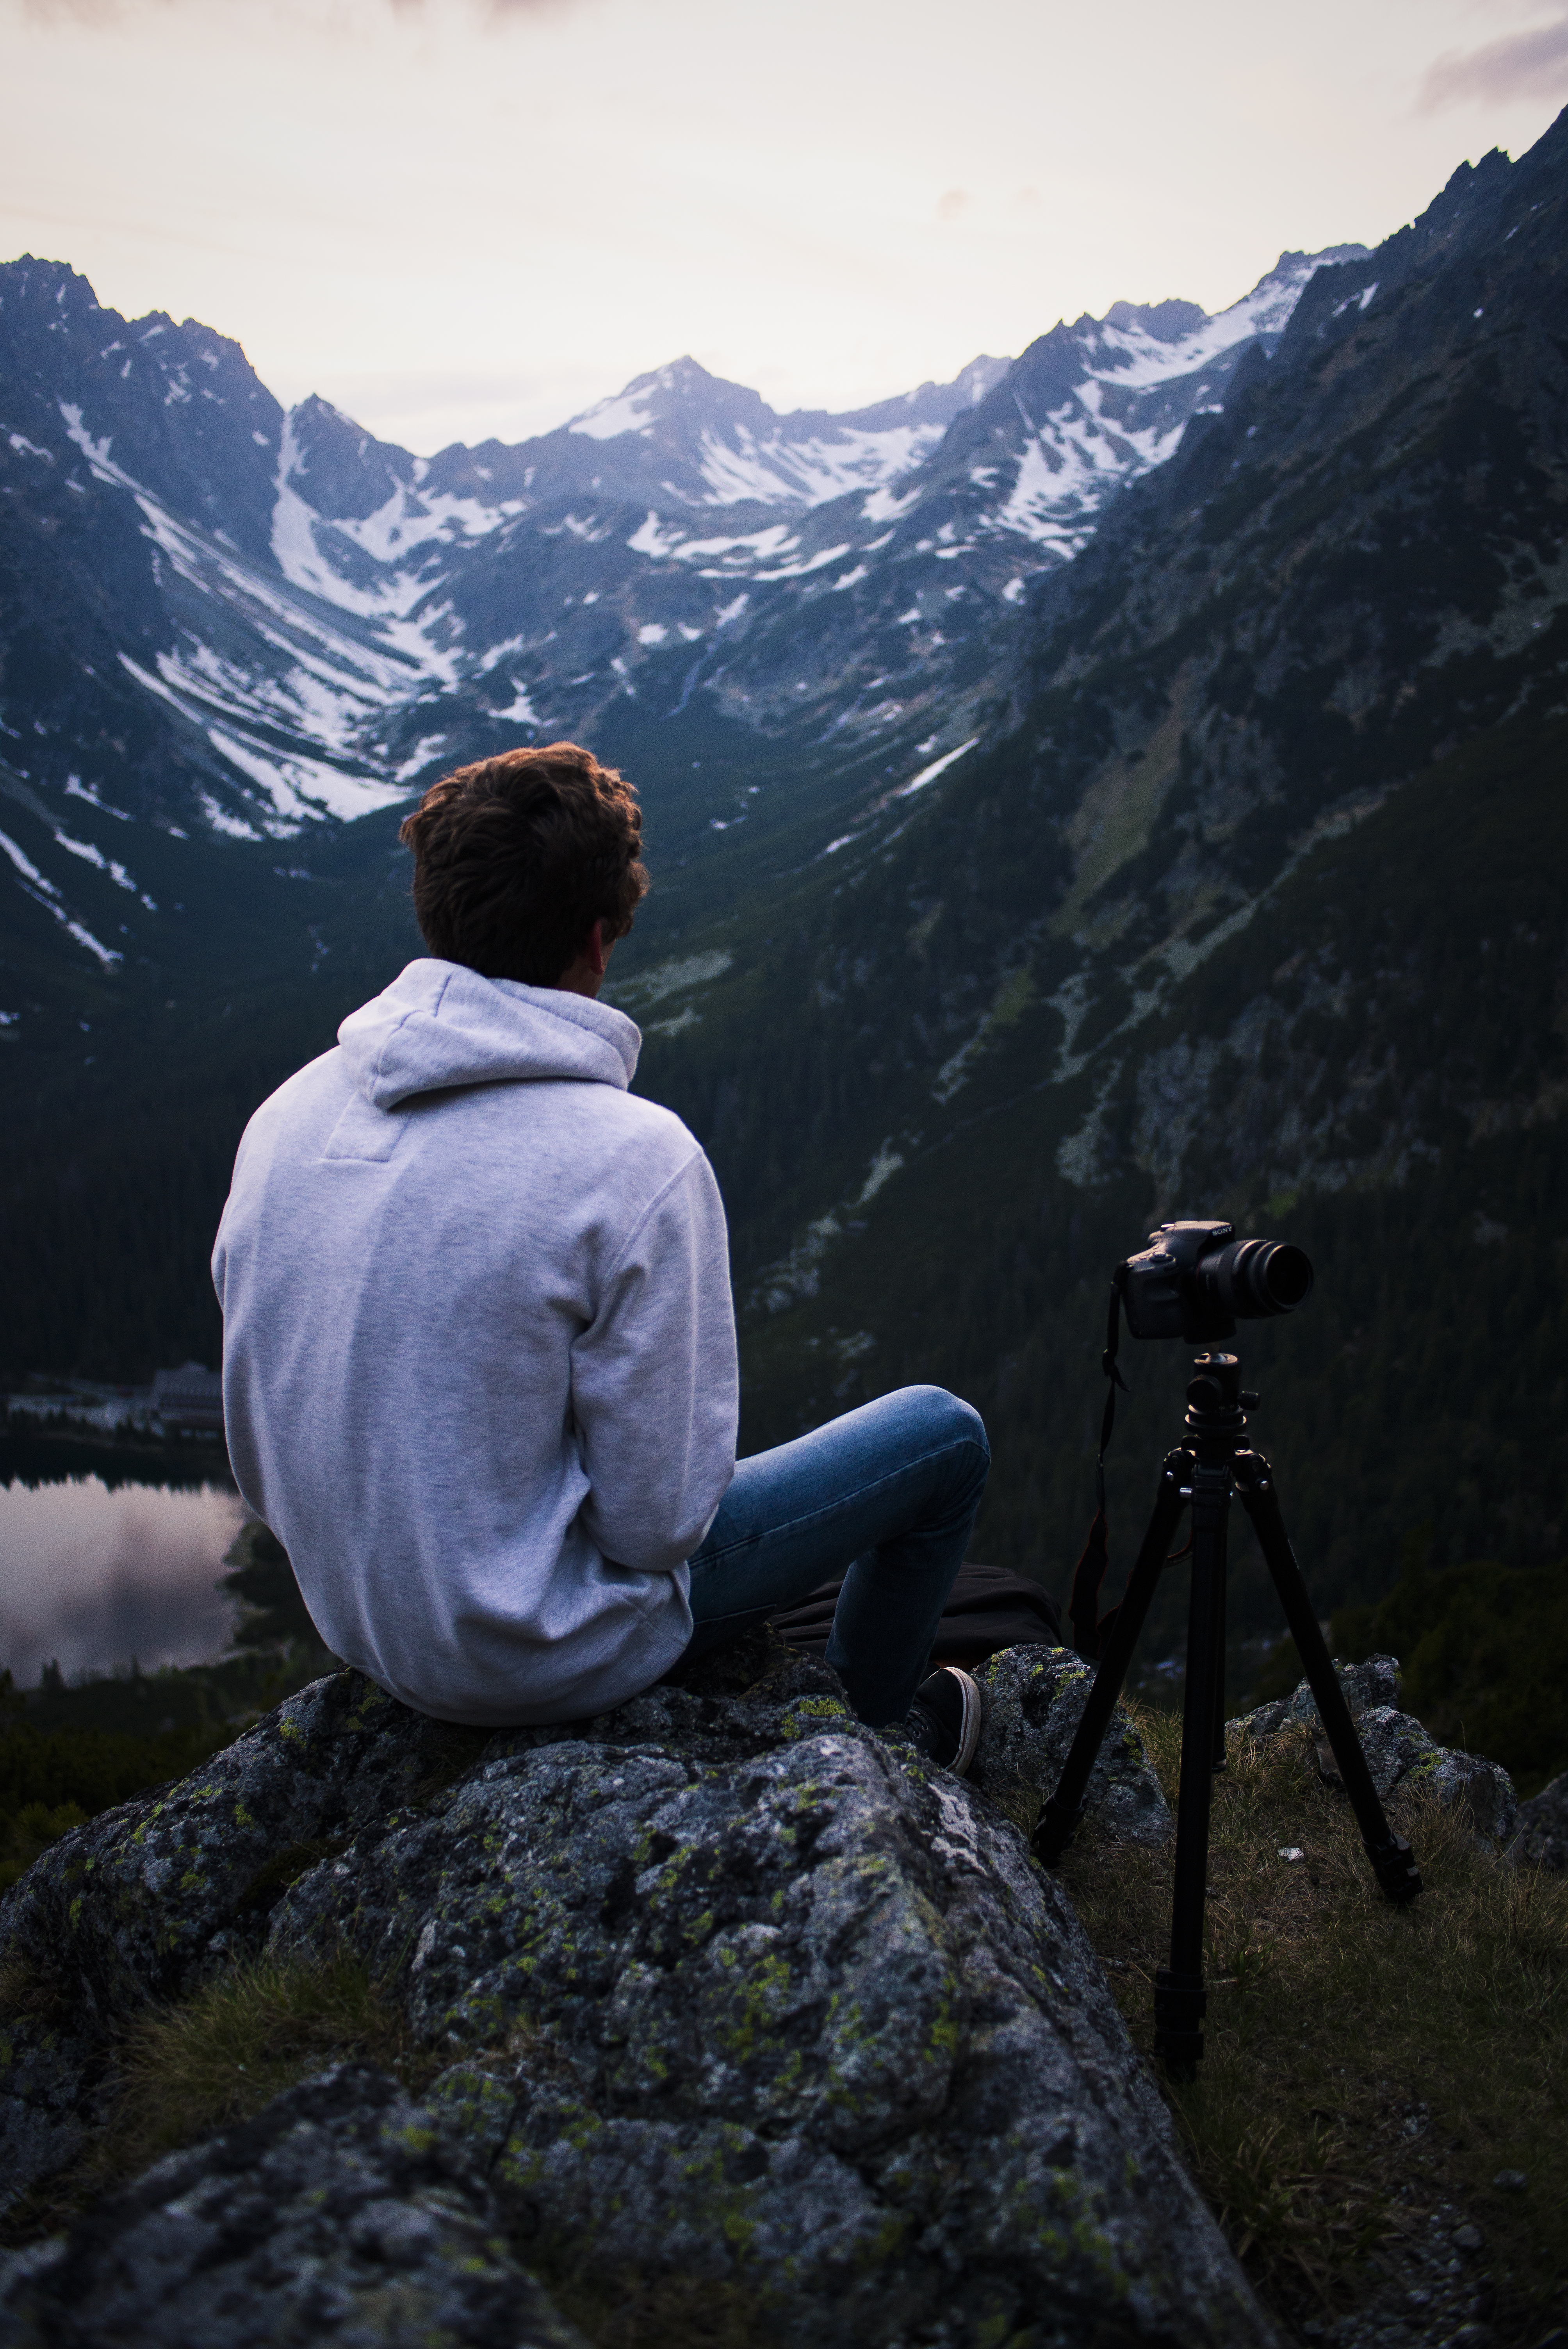
man, nature, rock, wilderness, walking, person, mountain, snow, hiking, camera, photographer, lake, adventure, mountain range, extreme sport, ridge, summit, mountaineering, rocks, tripod, alps, backpacking, landform, mountainous landforms